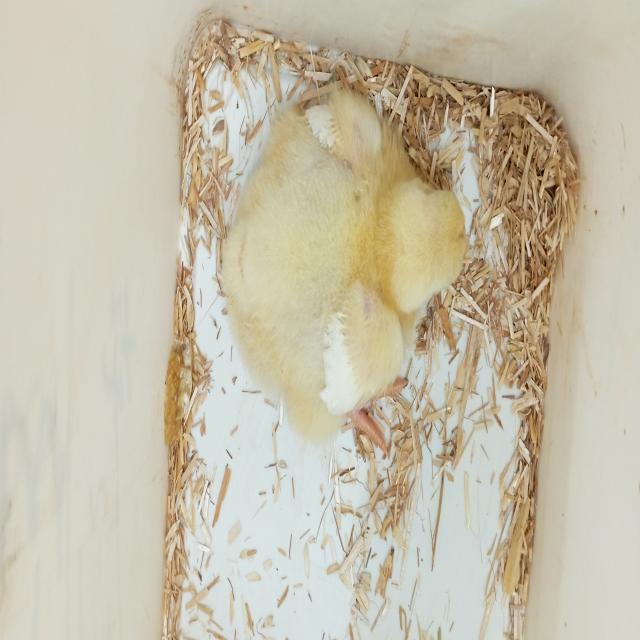
Weight: 209 g